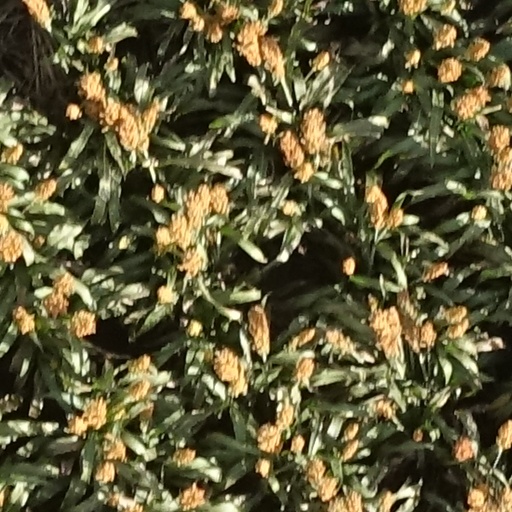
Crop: sorghum